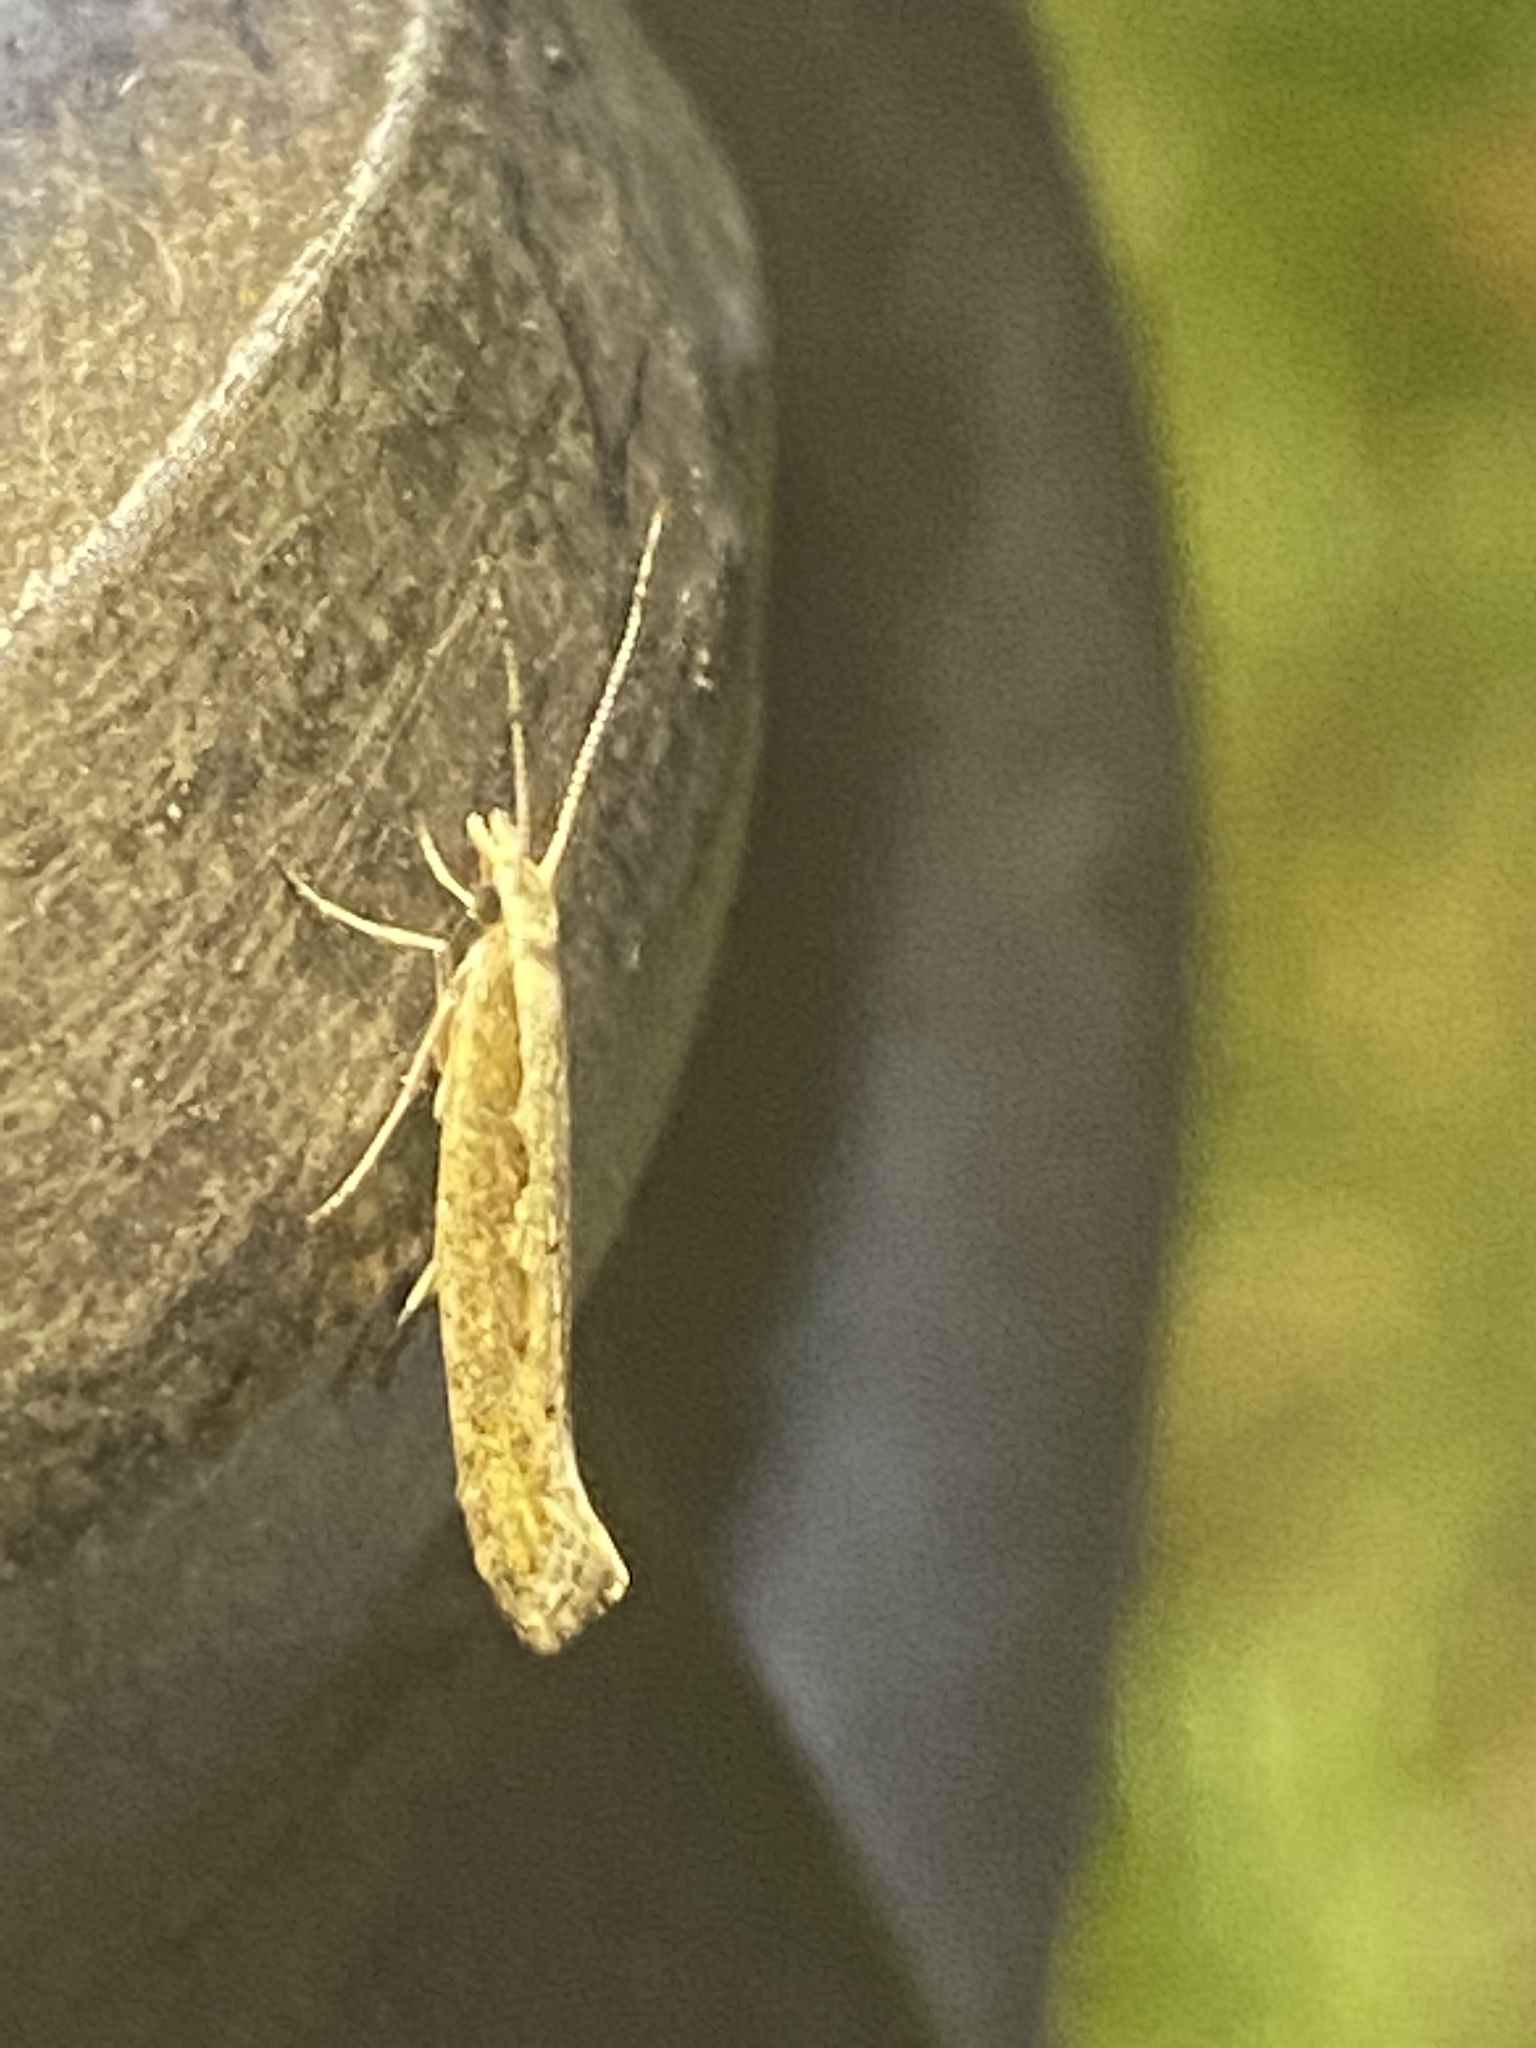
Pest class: diamondback_moth